List of Nashville Sounds team records

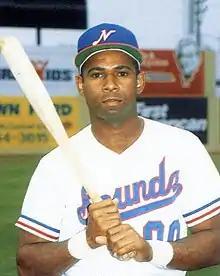
A man wearing a white baseball uniform with "Sounds" on the chest in blue and red and a blue cap with a white "N" poses holding a baseball bat with both hands.

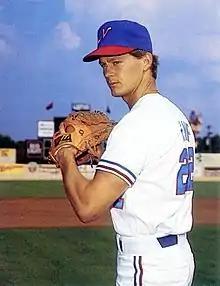
A man wearing a white baseball jersey and a blue cap with a white "N" on the center stands to one side with his hands bought together in his glove.

These are records of individual players who lead in distinct statistical categories over a single season.